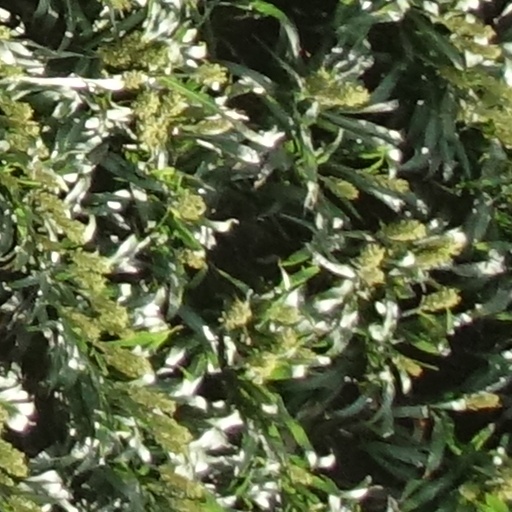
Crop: sorghum